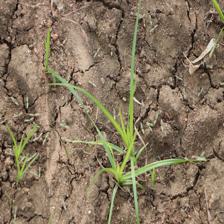
Label: Grass